Lombardsville, Ohio

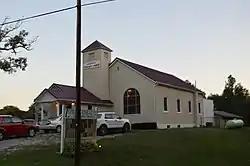
Lombardsville Community Church

Lombardsville is an unincorporated community in Scioto County, in the U.S. state of Ohio.